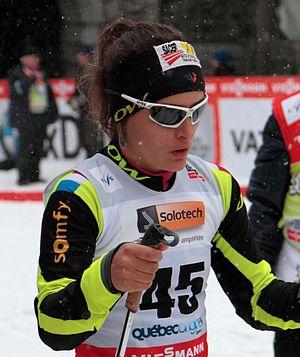
Celia Aymonier, Coupe du monde de ski de fond 2012, Québec, Canada